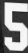
Number: 5